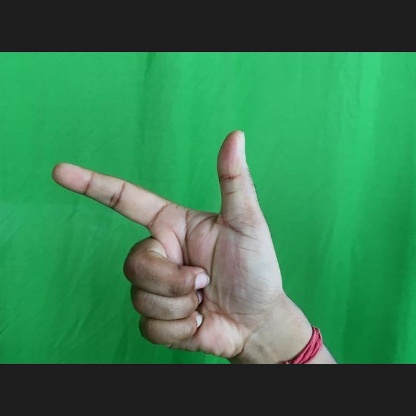
Mudra: Chandrakala